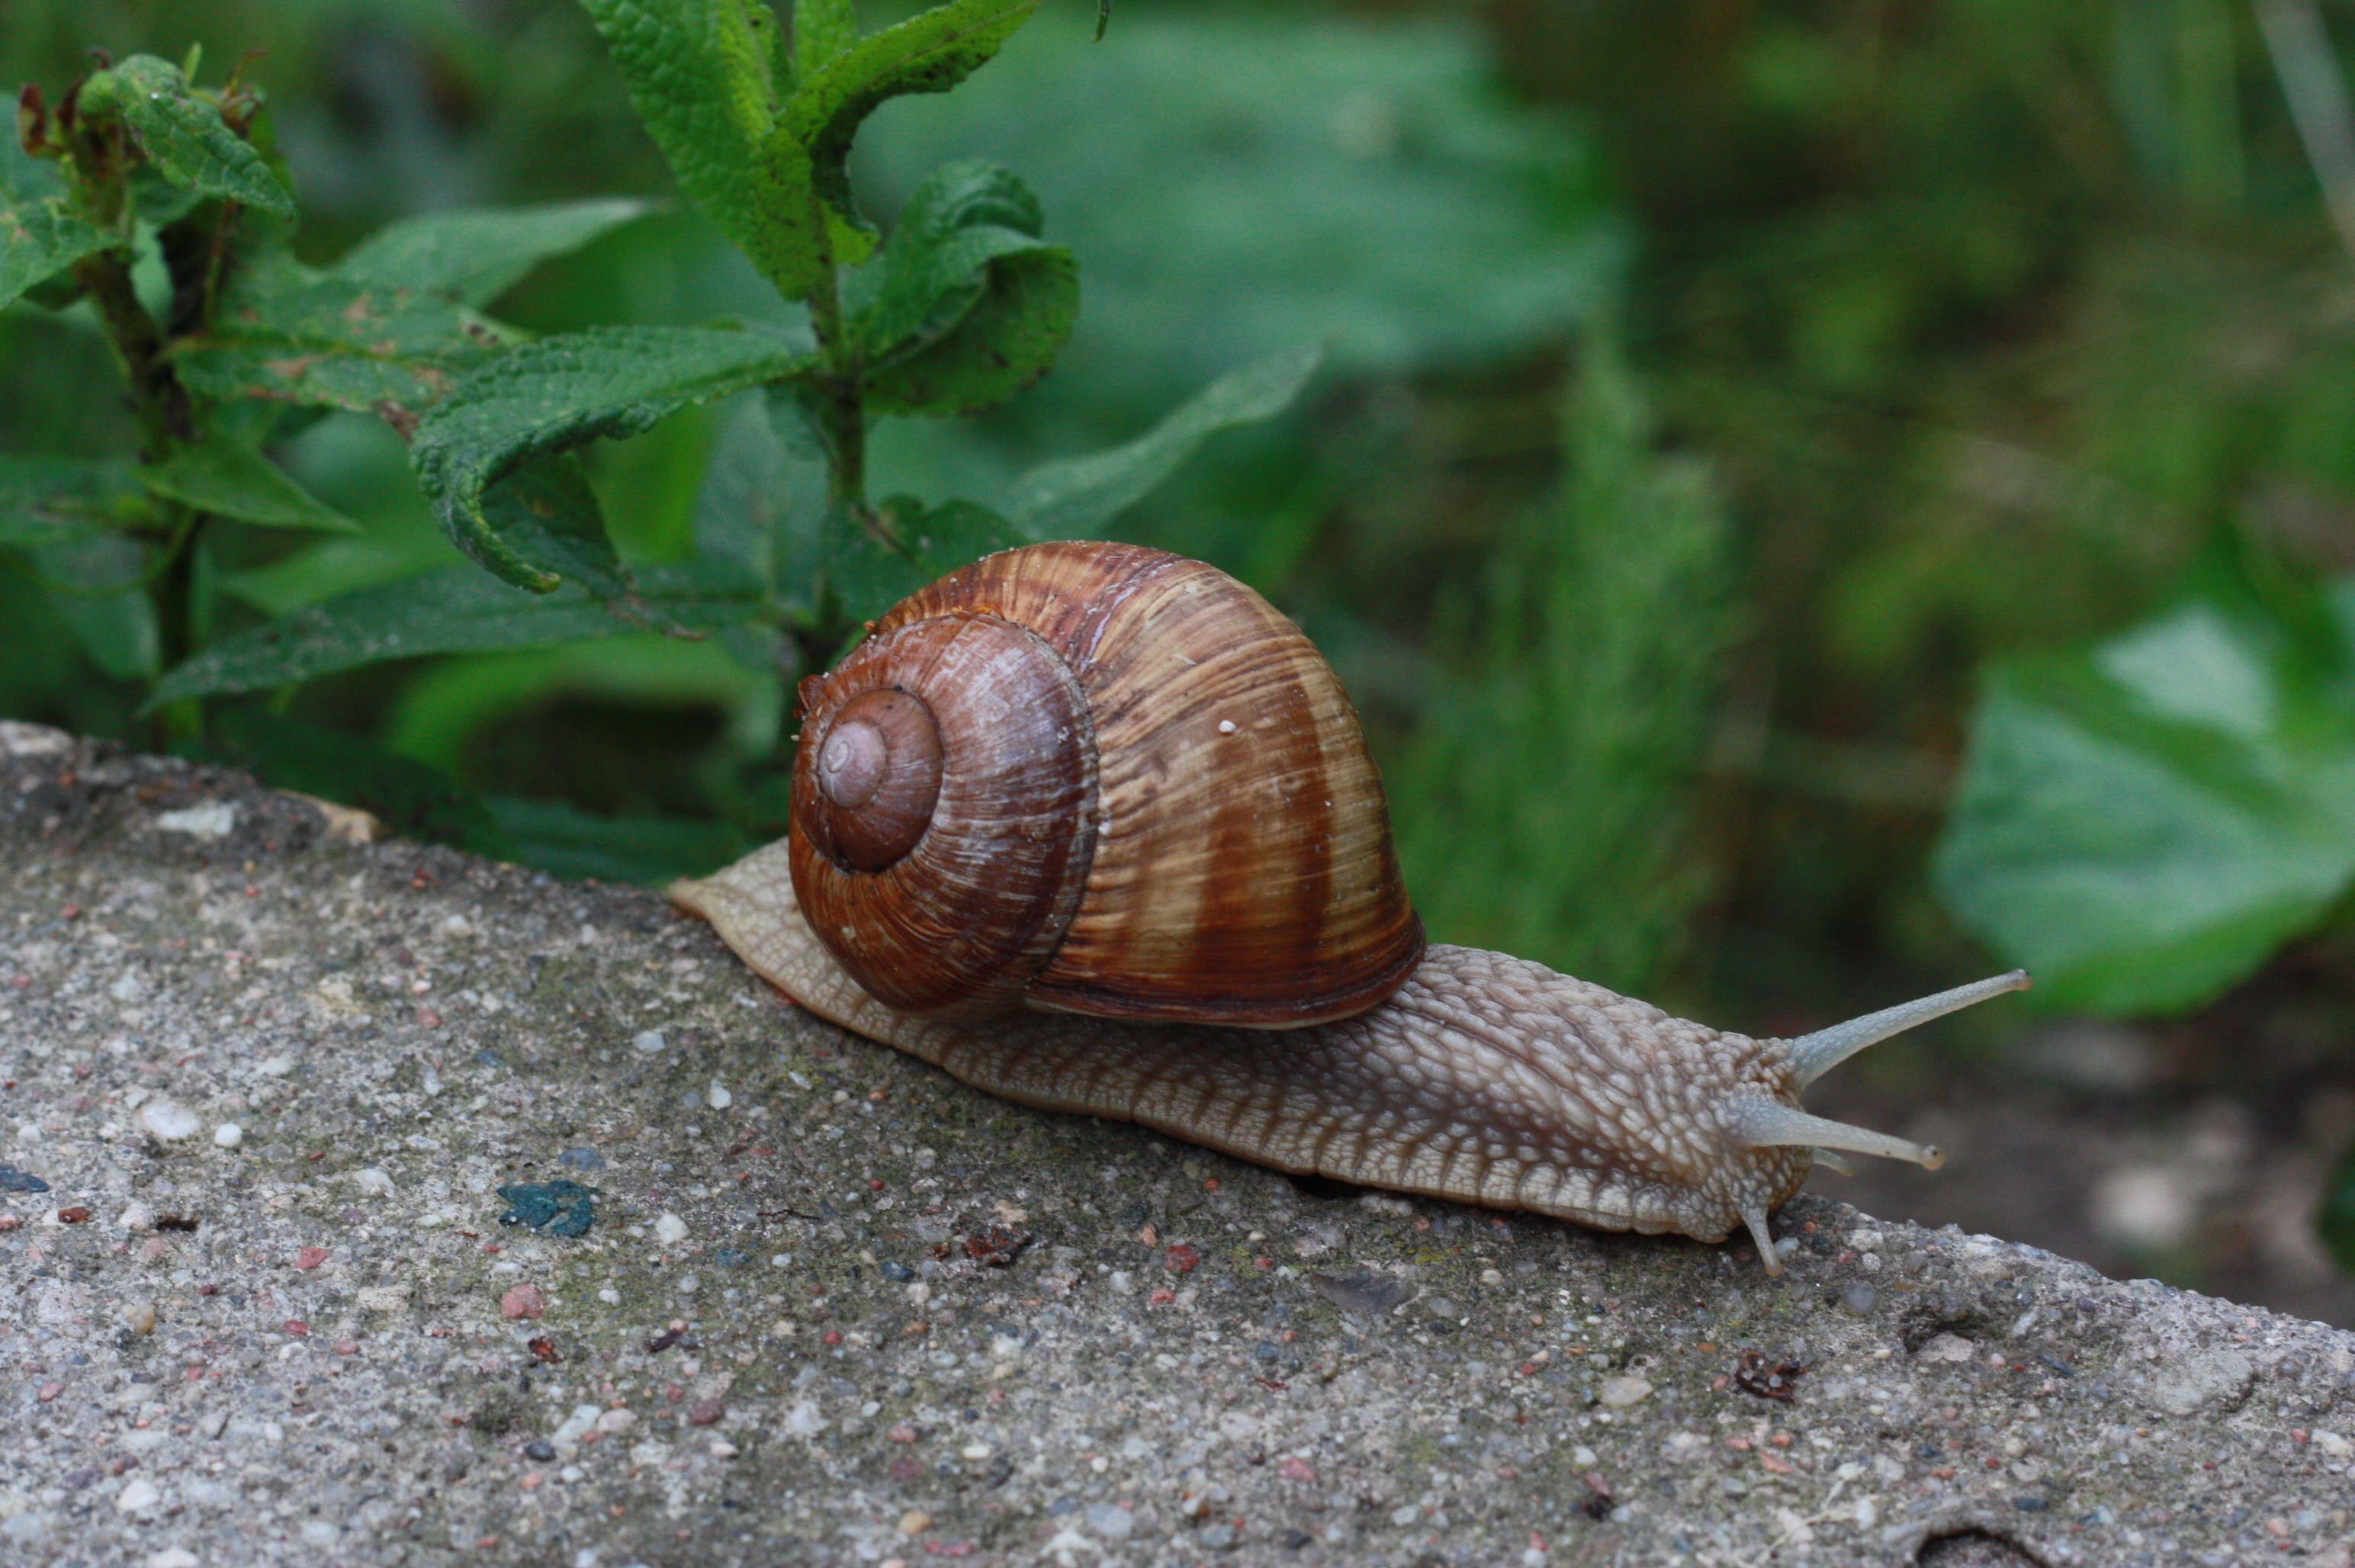
nature, fauna, invertebrate, crawl, snail, escargot, molluscs, schnecken, macro photography, sea snail, winniczek, snails and slugs